Karyn Polito

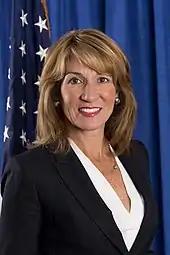
Polito during her first term in 2015

On December 3, 2013, Polito announced her candidacy for Lieutenant Governor of Massachusetts. The leading GOP candidate for Governor, Charlie Baker, endorsed her candidacy. She was not opposed in the September 2014 primary. Baker and Polito won the 2014 gubernatorial election, defeating Democratic candidates Martha Coakley and Steve Kerrigan, respectively, 48.40% to 46.54%.